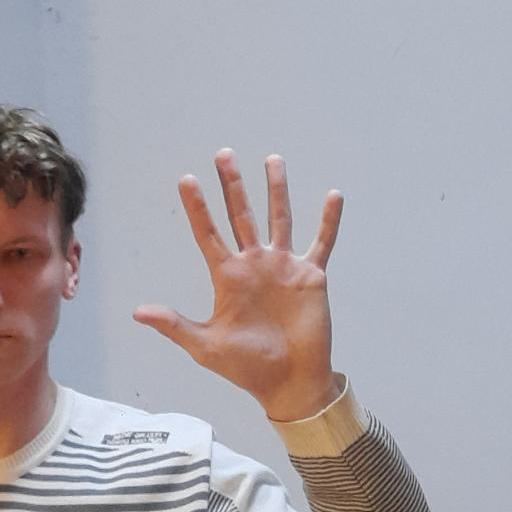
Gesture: palm